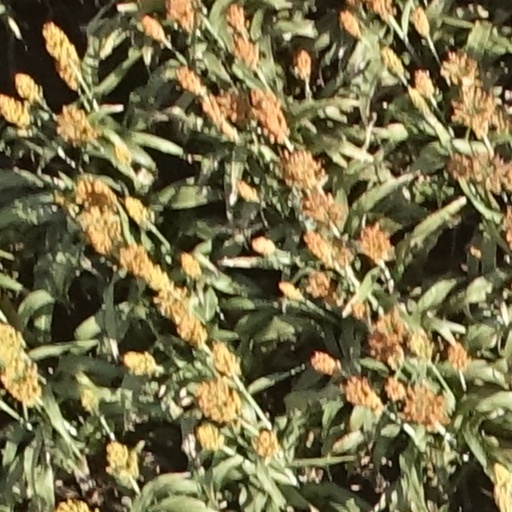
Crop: sorghum